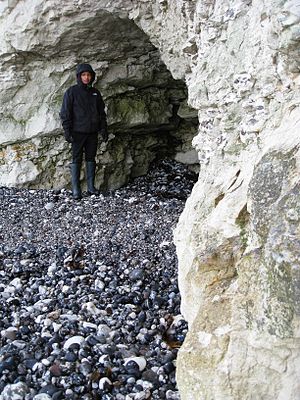
Sangstrup Klint
Der er huler i klinterne
Sangstrup Klint
Sangstrup- og Karlby Klinter er to i alt 5 kilometer lange og op til 17 meter høje klinter beliggende på det østligste Djursland lidt nord for Jyllands østligste punkt, Fornæs Fyr i Voldby Sogn, Norddjurs Kommune, ca. 7 km nord for Grenaa. Klinterne består af et 65 millioner år gammelt koralrev af bryozokalk med udfældning af flintlag fra Nedre Danien.